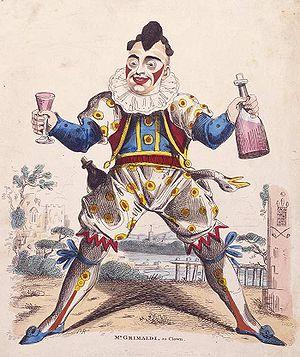
Un clown, pitre ou paillasse est un personnage comique de l'univers du cirque. Visages disparaissant sous le maquillage, vêtus de façon spectaculaire, les clowns se partagent traditionnellement en « augustes » et en « clowns blancs ».
Joseph Grimaldi est un acteur, mime et clown anglais, né à Londres le 18 décembre 1778 et mort à Islington le 31 mai 1837.